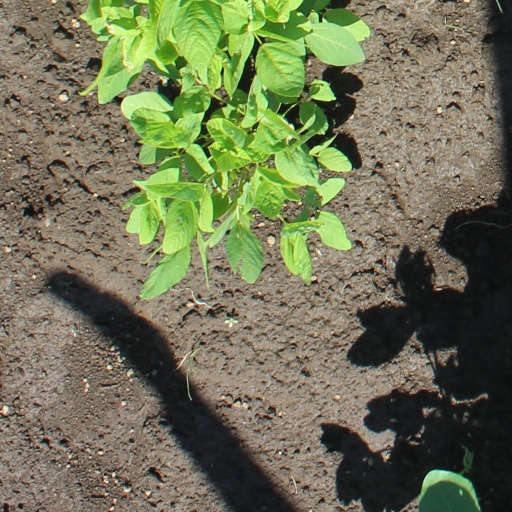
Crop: soybean